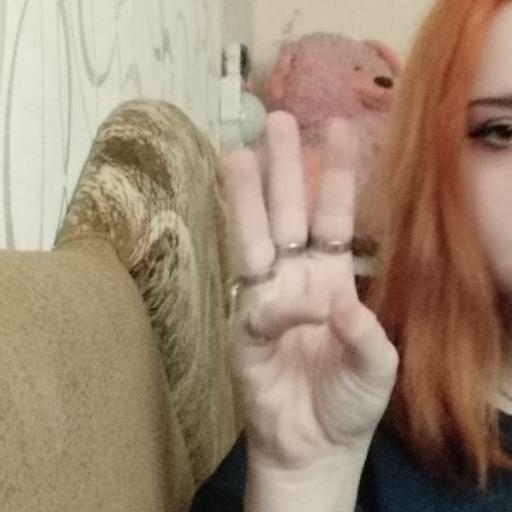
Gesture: three